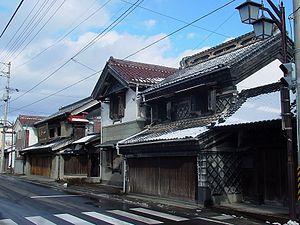
Murata est un bourg du district de Shibata, dans la préfecture de Miyagi, au Japon.